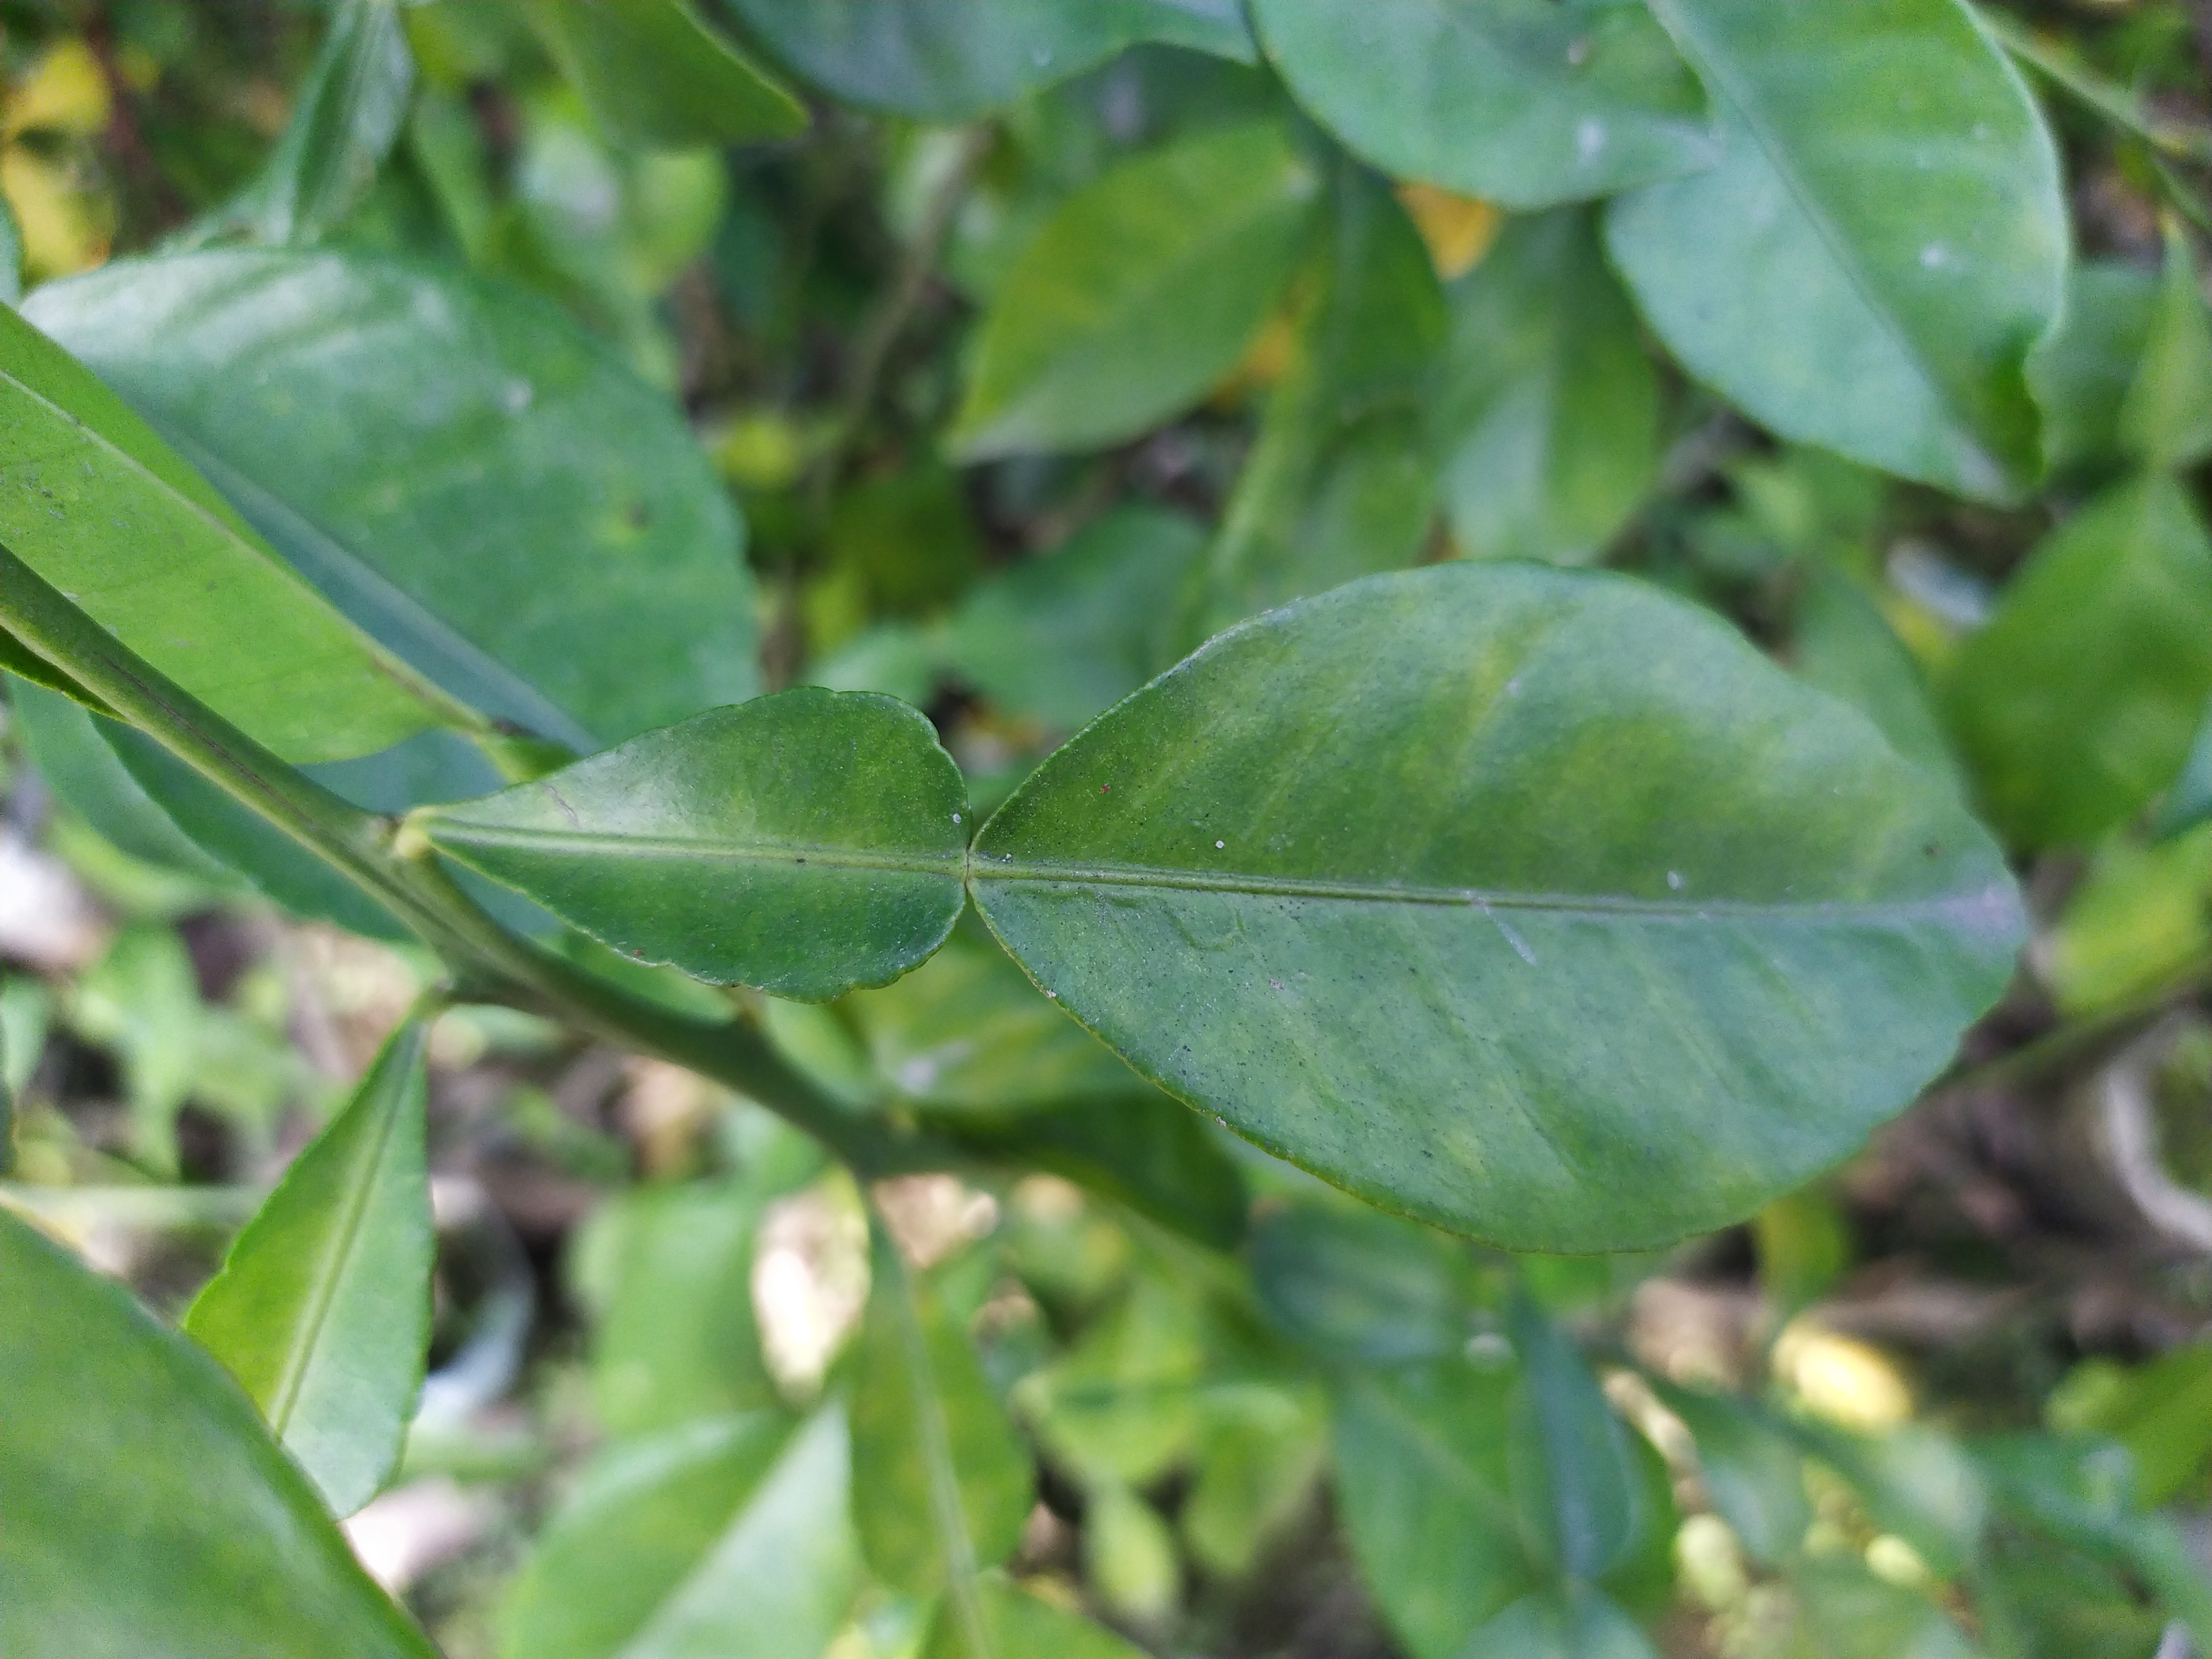
Mandarin leaf variety: Nagpuri